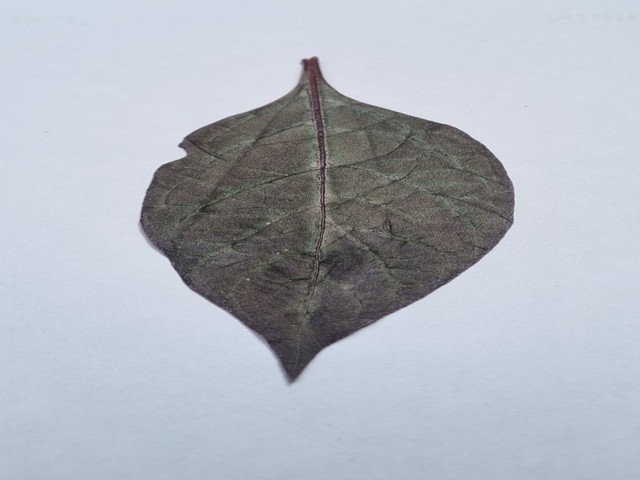
Plant: kalochitra